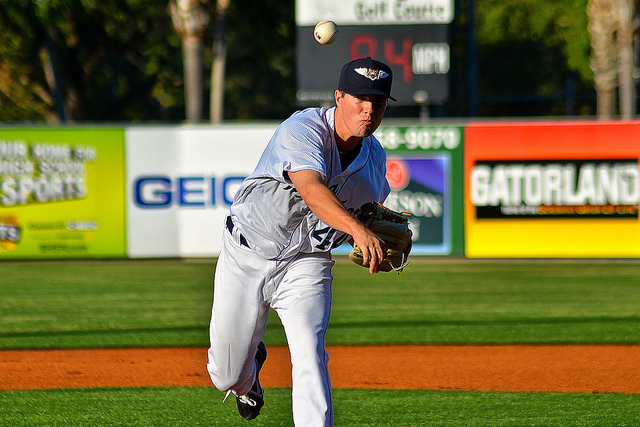
một người đàn ông đang ném quả bóng chày ở trên sân